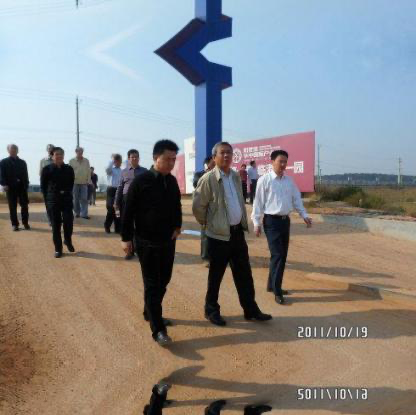
Objects in the image:
label: head
label: head
label: head
label: head
label: head
label: head
label: head
label: head